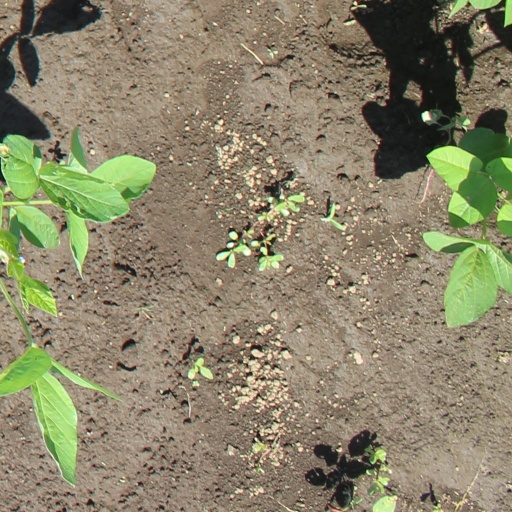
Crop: soybean